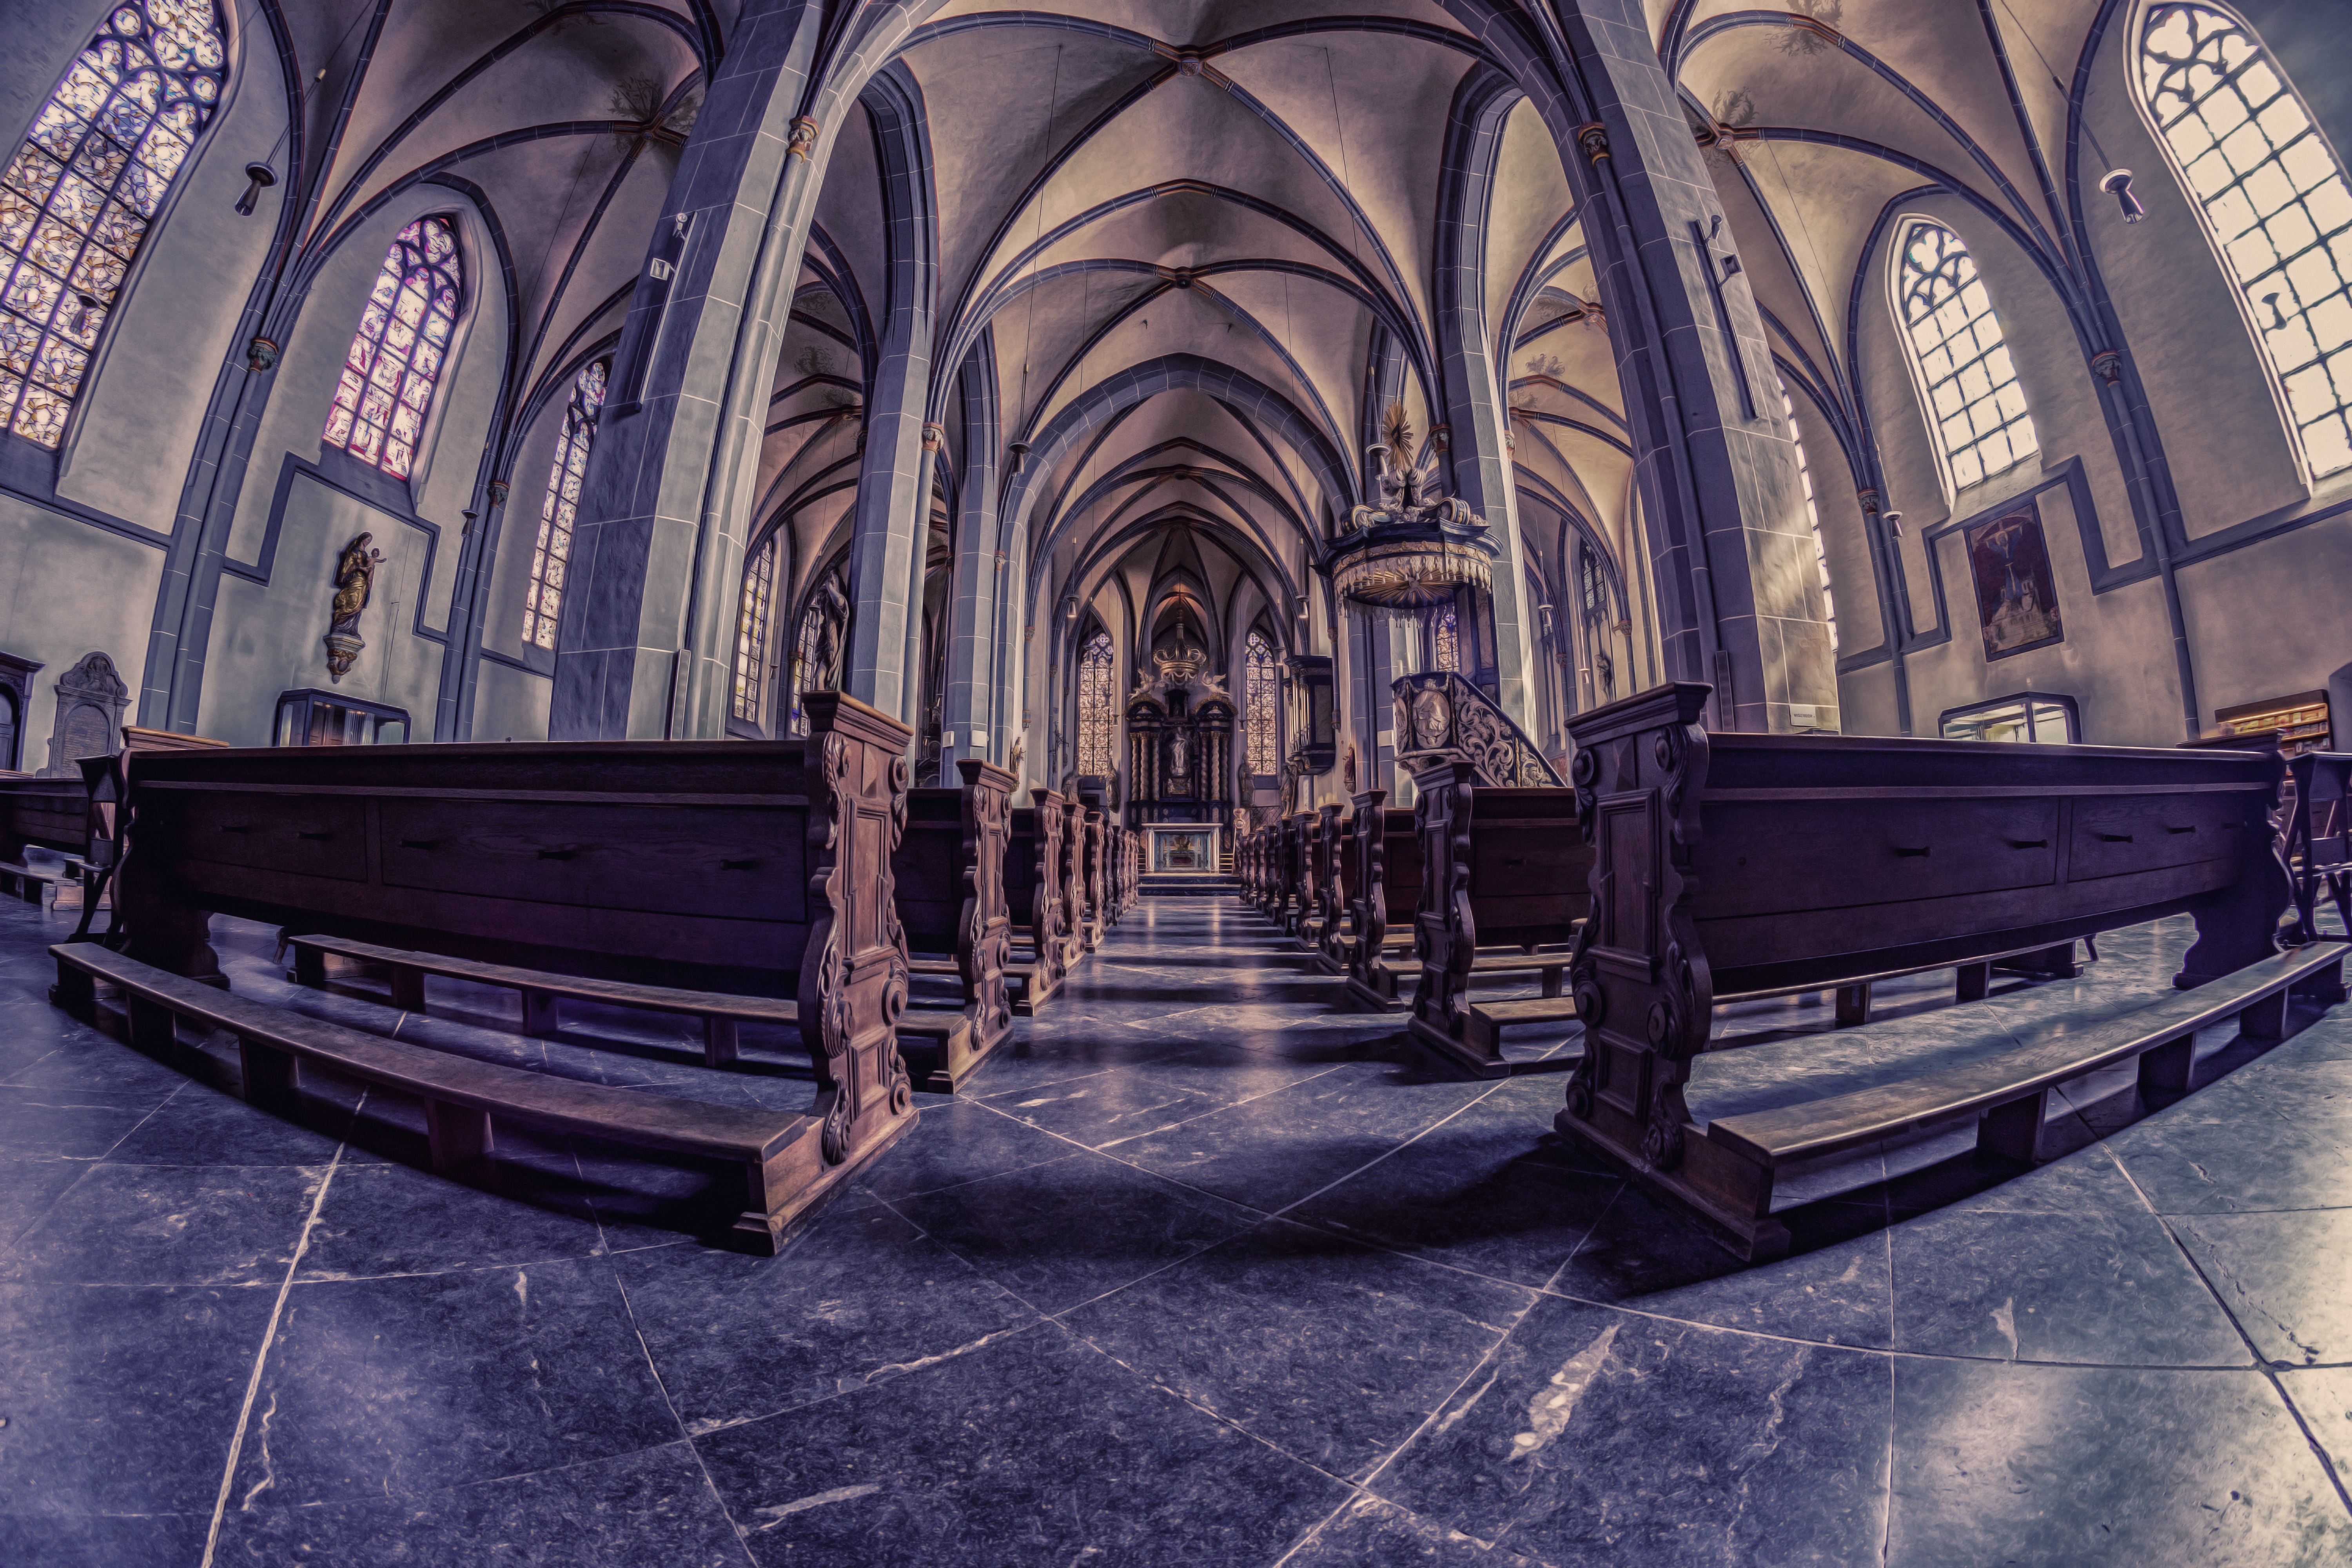
architecture, window, building, arch, vehicle, church, cathedral, chapel, place of worship, symmetry, historically, gothic architecture, house of worship, dusseldorf